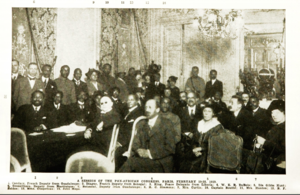
Le Grand Hôtel, connu aujourd'hui sous le nom InterContinental Paris le Grand, est un hôtel de luxe situé à côté de l'opéra Garnier aux 2 rue Scribe et 12 boulevard des Capucines dans le 9ᵉ arrondissement de Paris. L'établissement fut classé cinq étoiles d'Atout France le 21 février 2017.
Congrès panafricain est le titre d'une série de congrès qui se sont tenus à partir de 1919, faisant suite à la première conférence panafricaine de 1900. Ils sont destinés à l'origine à traiter les problèmes auxquels l’Afrique est confrontée du fait de la colonisation européenne. Les Congrès panafricains militent d'abord pour la décolonisation en Afrique et aux Antilles, une revendication fondamentale étant de mettre fin au régime colonial et à la discrimination raciale et d'exiger le respect des droits de l’homme et l’égalité des chances économiques. Les manifestes présentés par les Congrès panafricains comprennent des revendications politiques et économiques.